Donald Hardman

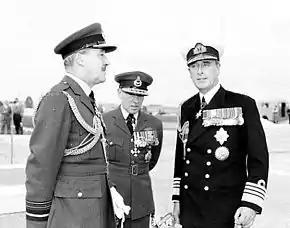
Three men in dark military uniforms with peaked caps

As a protege of Slessor, Hardman proclaimed: "An air force without bombers isn't an air force." He maintained that the only way to attain "true and enduring air superiority" was by attacking the enemy's vital centres, which included its means of producing fighters. He recommended that the RAAF purchase one of Britain's nuclear-capable "V bombers"—the Vickers Valiant, Handley Page Victor, or Avro Vulcan—though this never eventuated, and Australia's jet bomber remained the English Electric Canberra until the long-delayed introduction of the General Dynamics F-111C in 1973. Towards the end of his tenure as CAS, Hardman gave an interview in which he criticised Army and Navy operations against a backdrop of continuing interservice rivalry for the defence budget. He was quoted as saying: "The Air Force in this country, for either defence or offence, is the only force worth while. It can be sent anywhere in the world to the point where it can do most good and be rapidly switched to any other point." In contrast to the initial disquiet at his appointment, upon his departure from Australia Hardman was described by "The Age" as "the outstanding CAS in the RAAF's history", a "brilliant organiser", and a "master of the theory of air power". He was succeeded by McCauley on 18 January 1954.